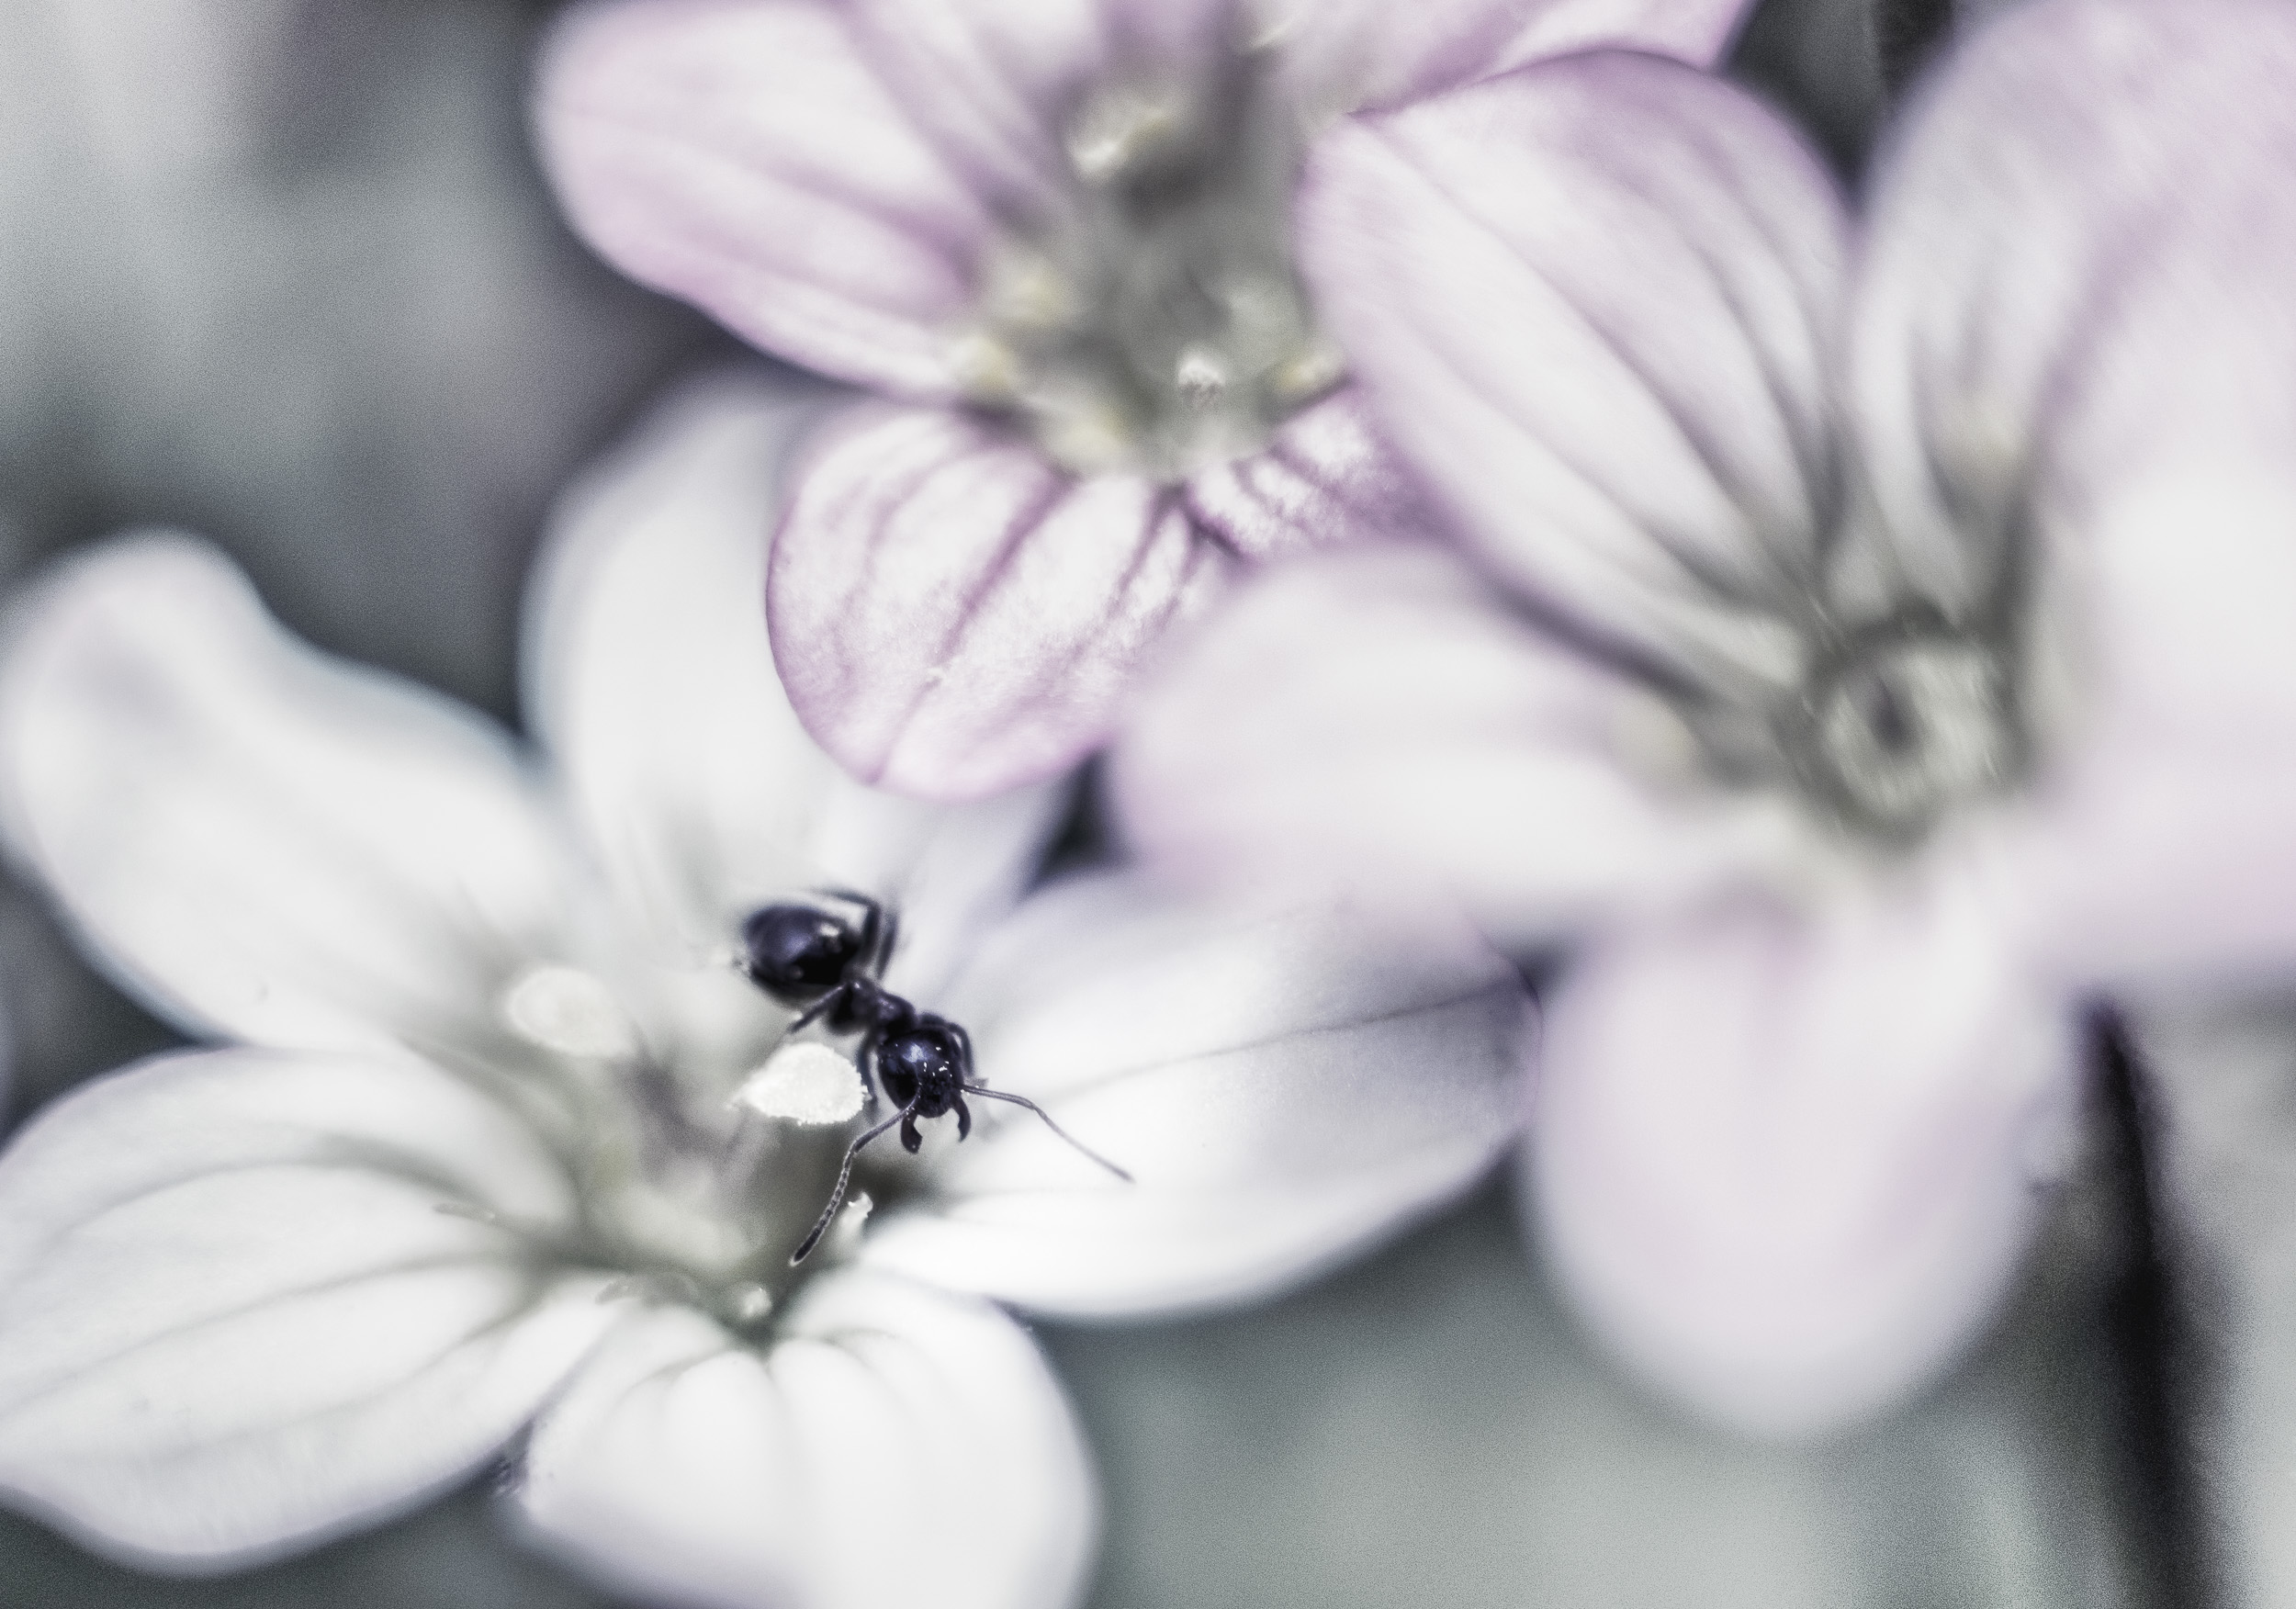
nature, blossom, black and white, plant, white, photography, flower, purple, petal, europe, spring, macro, peace, serene, blue, nikon, monochrome, closeup, flora, close up, noiretblanc, fleur, highkey, soft, nikkor, quiet, insecte, douceur, parfum, bientre, curuyann, nikond750, plaisir, pleasure, fourmis, prayforbrussels, macro photography, flower bouquet, monochrome photography